Eugene Ubalijoro

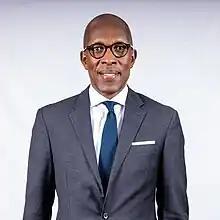
Eugene Ubalijoro in 2022

Eugene Ubalijoro (born 6 June 1964), is a Rwandan business executive, who is serving as vice president at Molson Coors beverage company responsible for sales in central region states of United States of America based in Dallas, Texas since March 2021. Prior to his appointment, he was strategic projects partner in same company based in Chicago, Illinois since August 2020. He is currently a Chairperson of the Board of Directors of Bank of Kigali, Rwanda since February 2025.